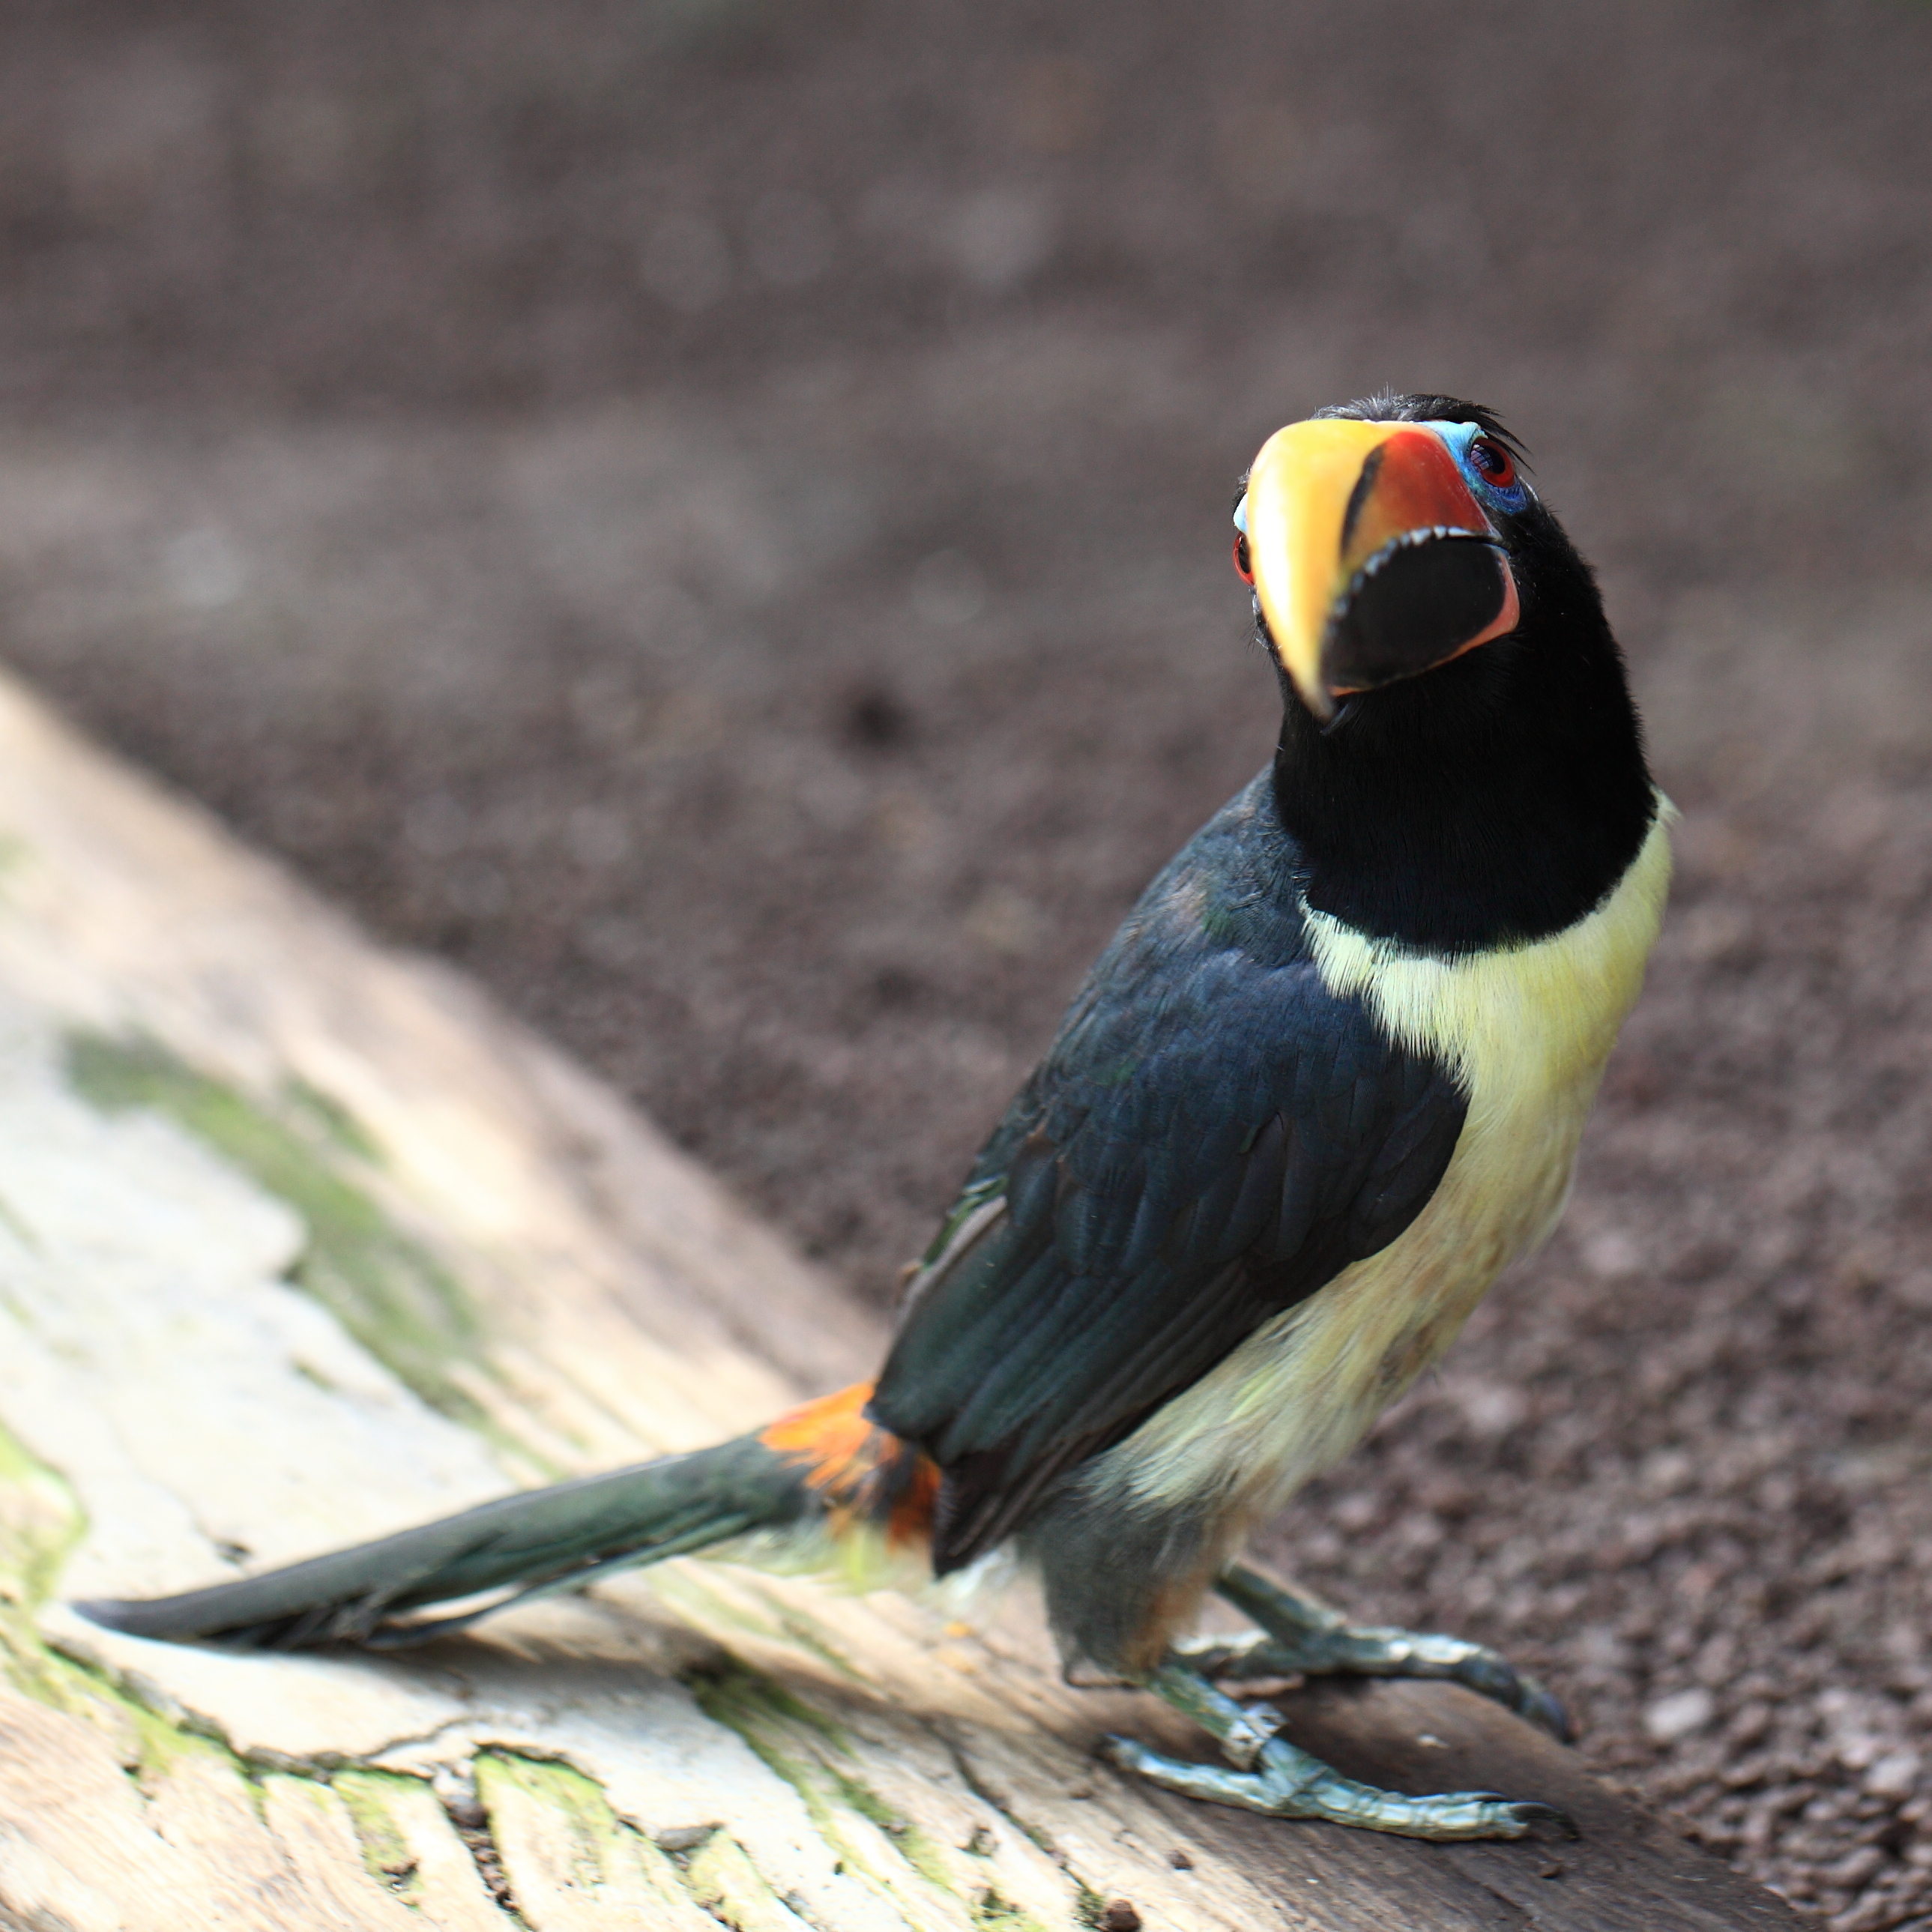
bird, wildlife, high, beak, fauna, vertebrate, 5d, hires, finch, toucan, markii, hi, res, resolution, shizuoka, kakegawa, kachoen, viridis, greenaracari, pteroglossus, taxonomy binomial pteroglossusviridis, perching bird, piciformes